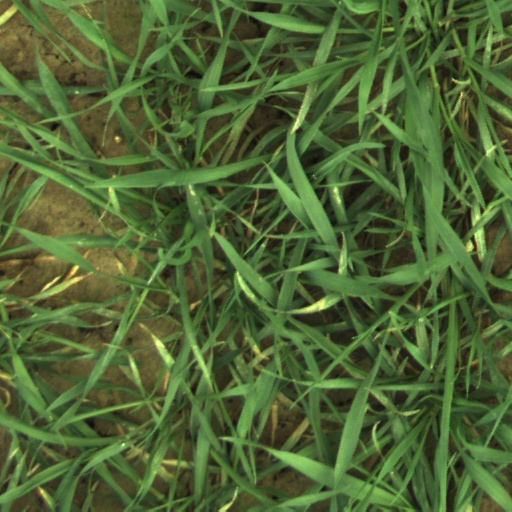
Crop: wheat